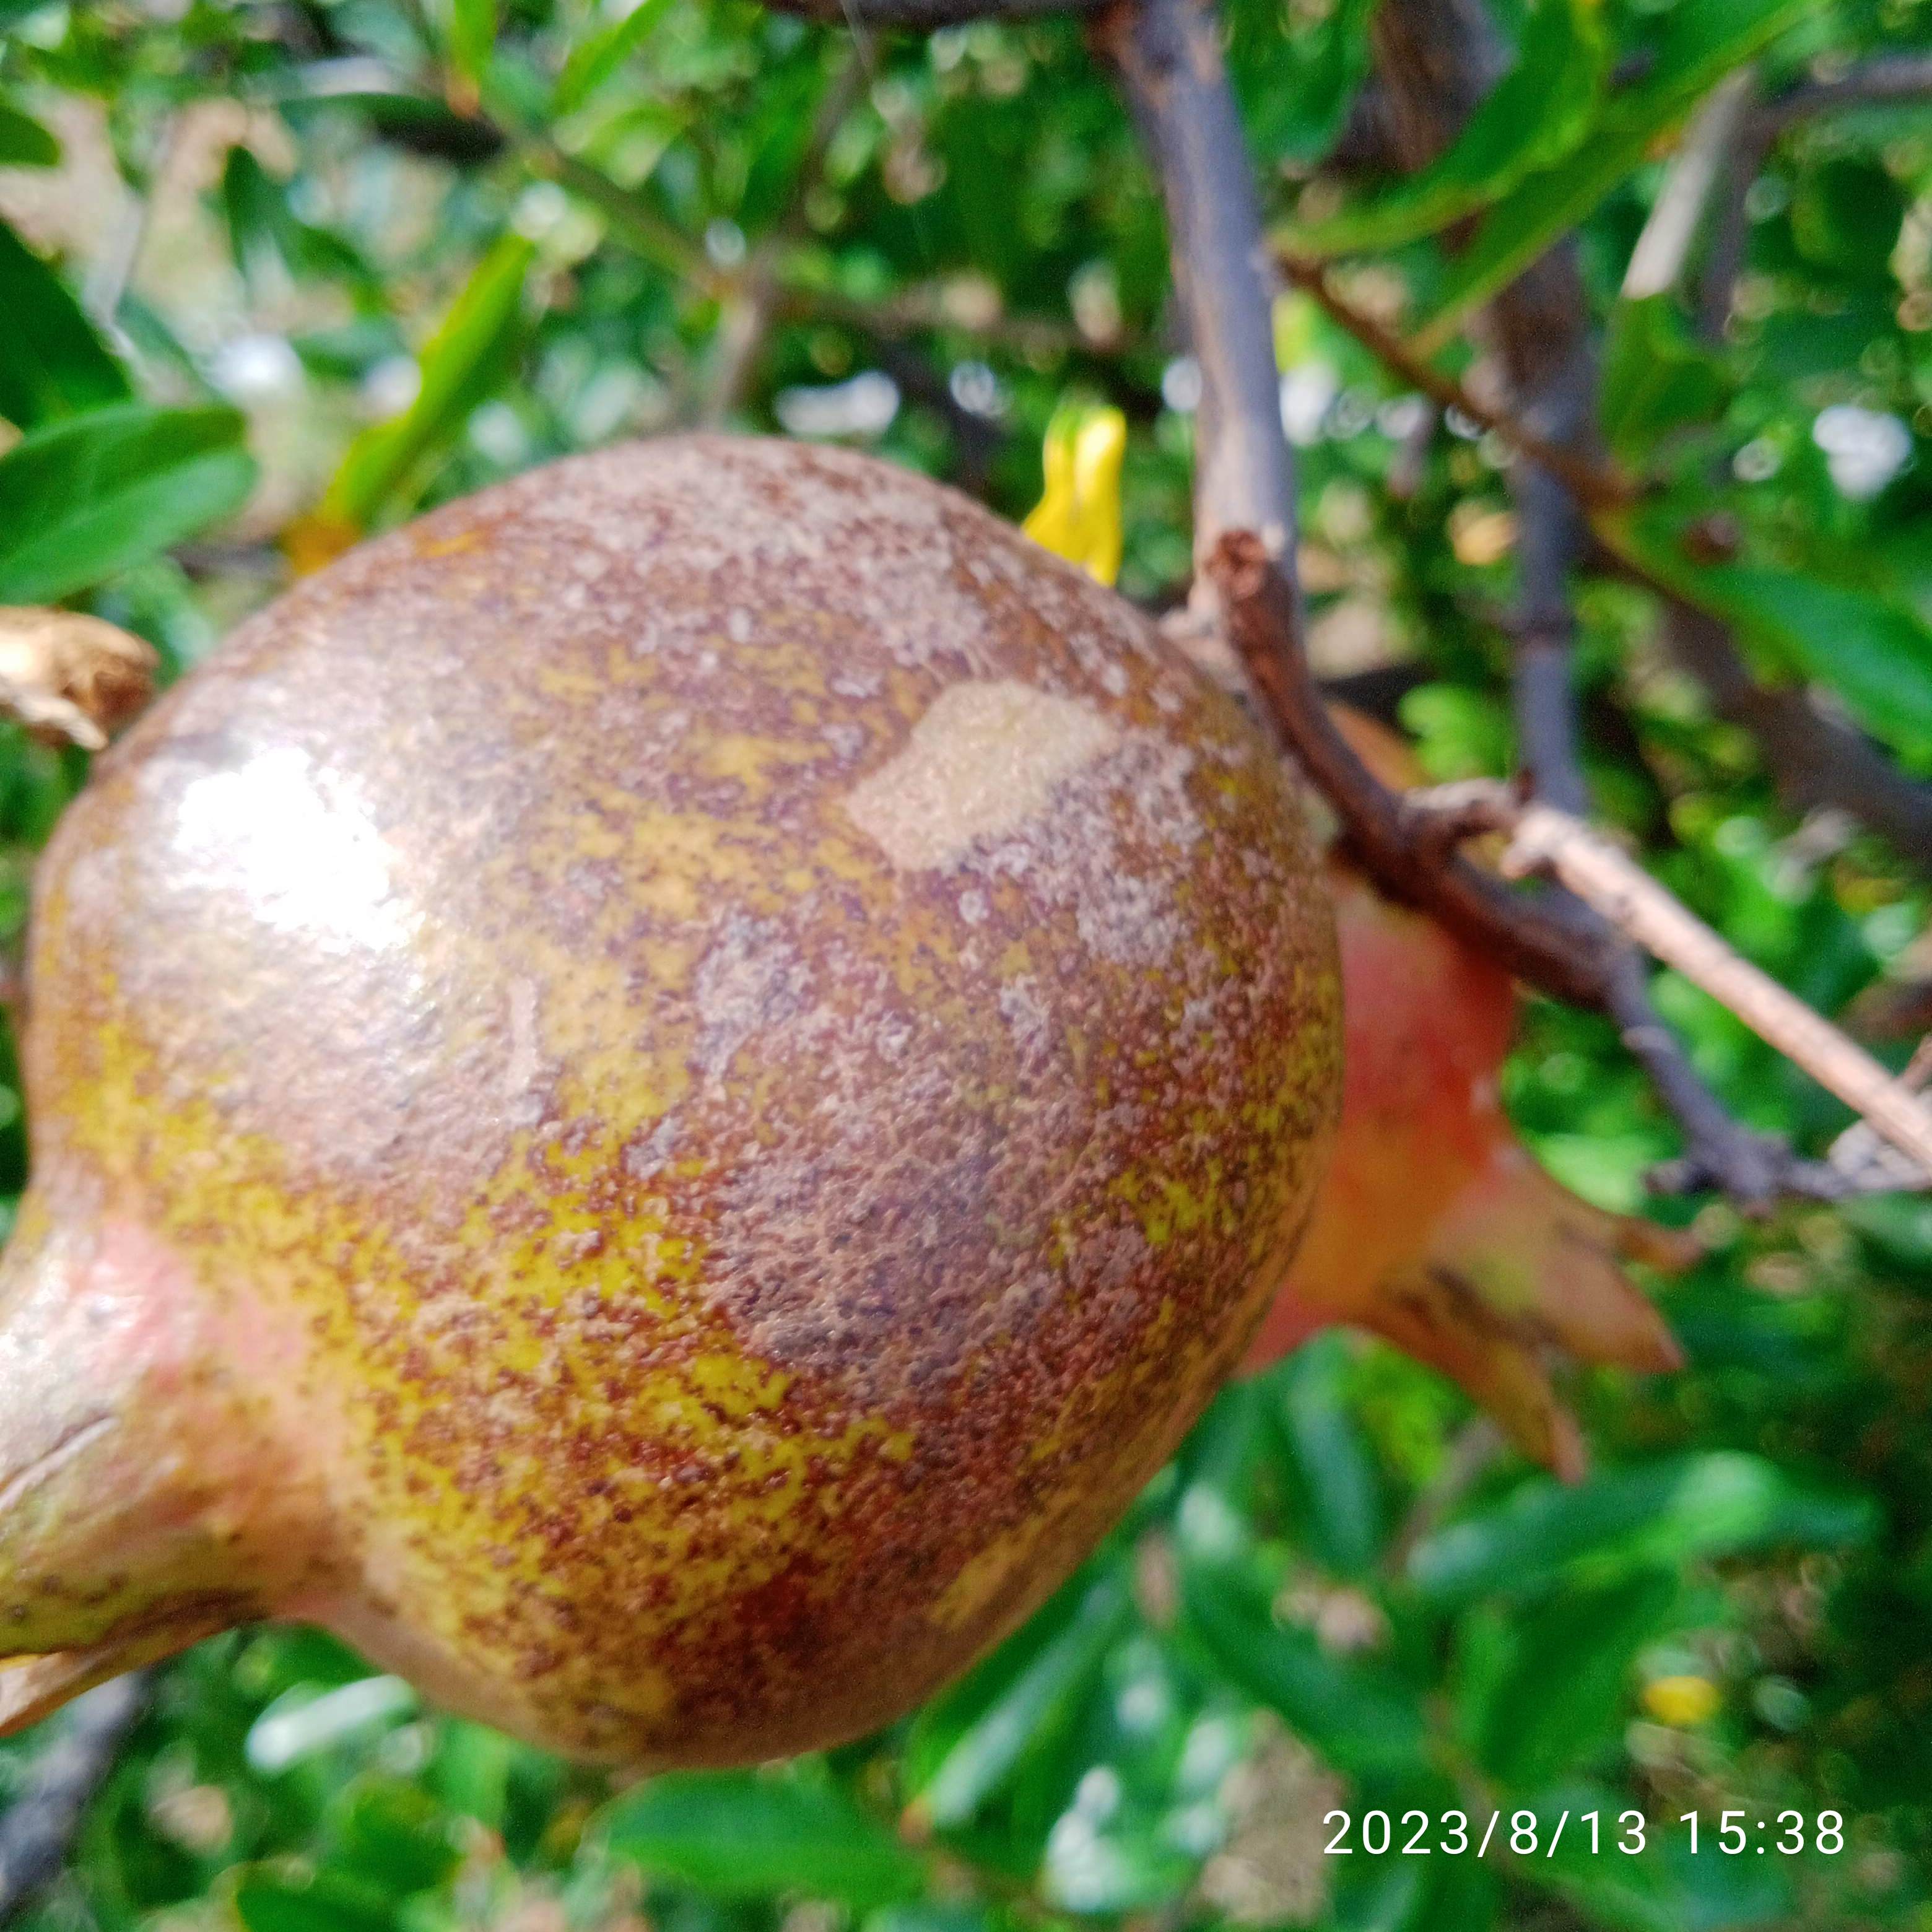
Label: Cercospora